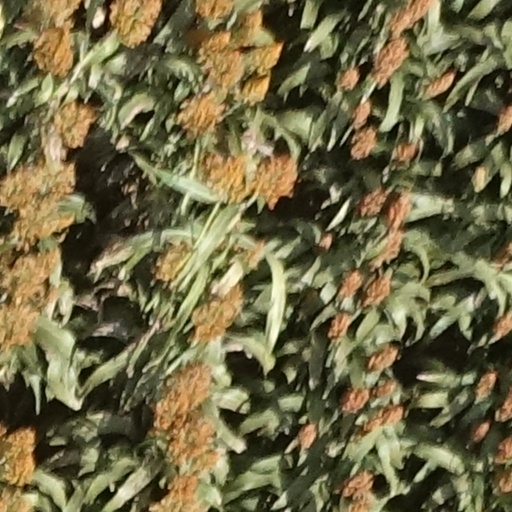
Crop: sorghum